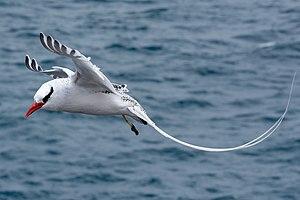
Le Phaéton à bec rouge, aussi dit Grand Phaéton, est une des trois espèces de phaétons, oiseaux de mer caractéristiques des régions intertropicales.